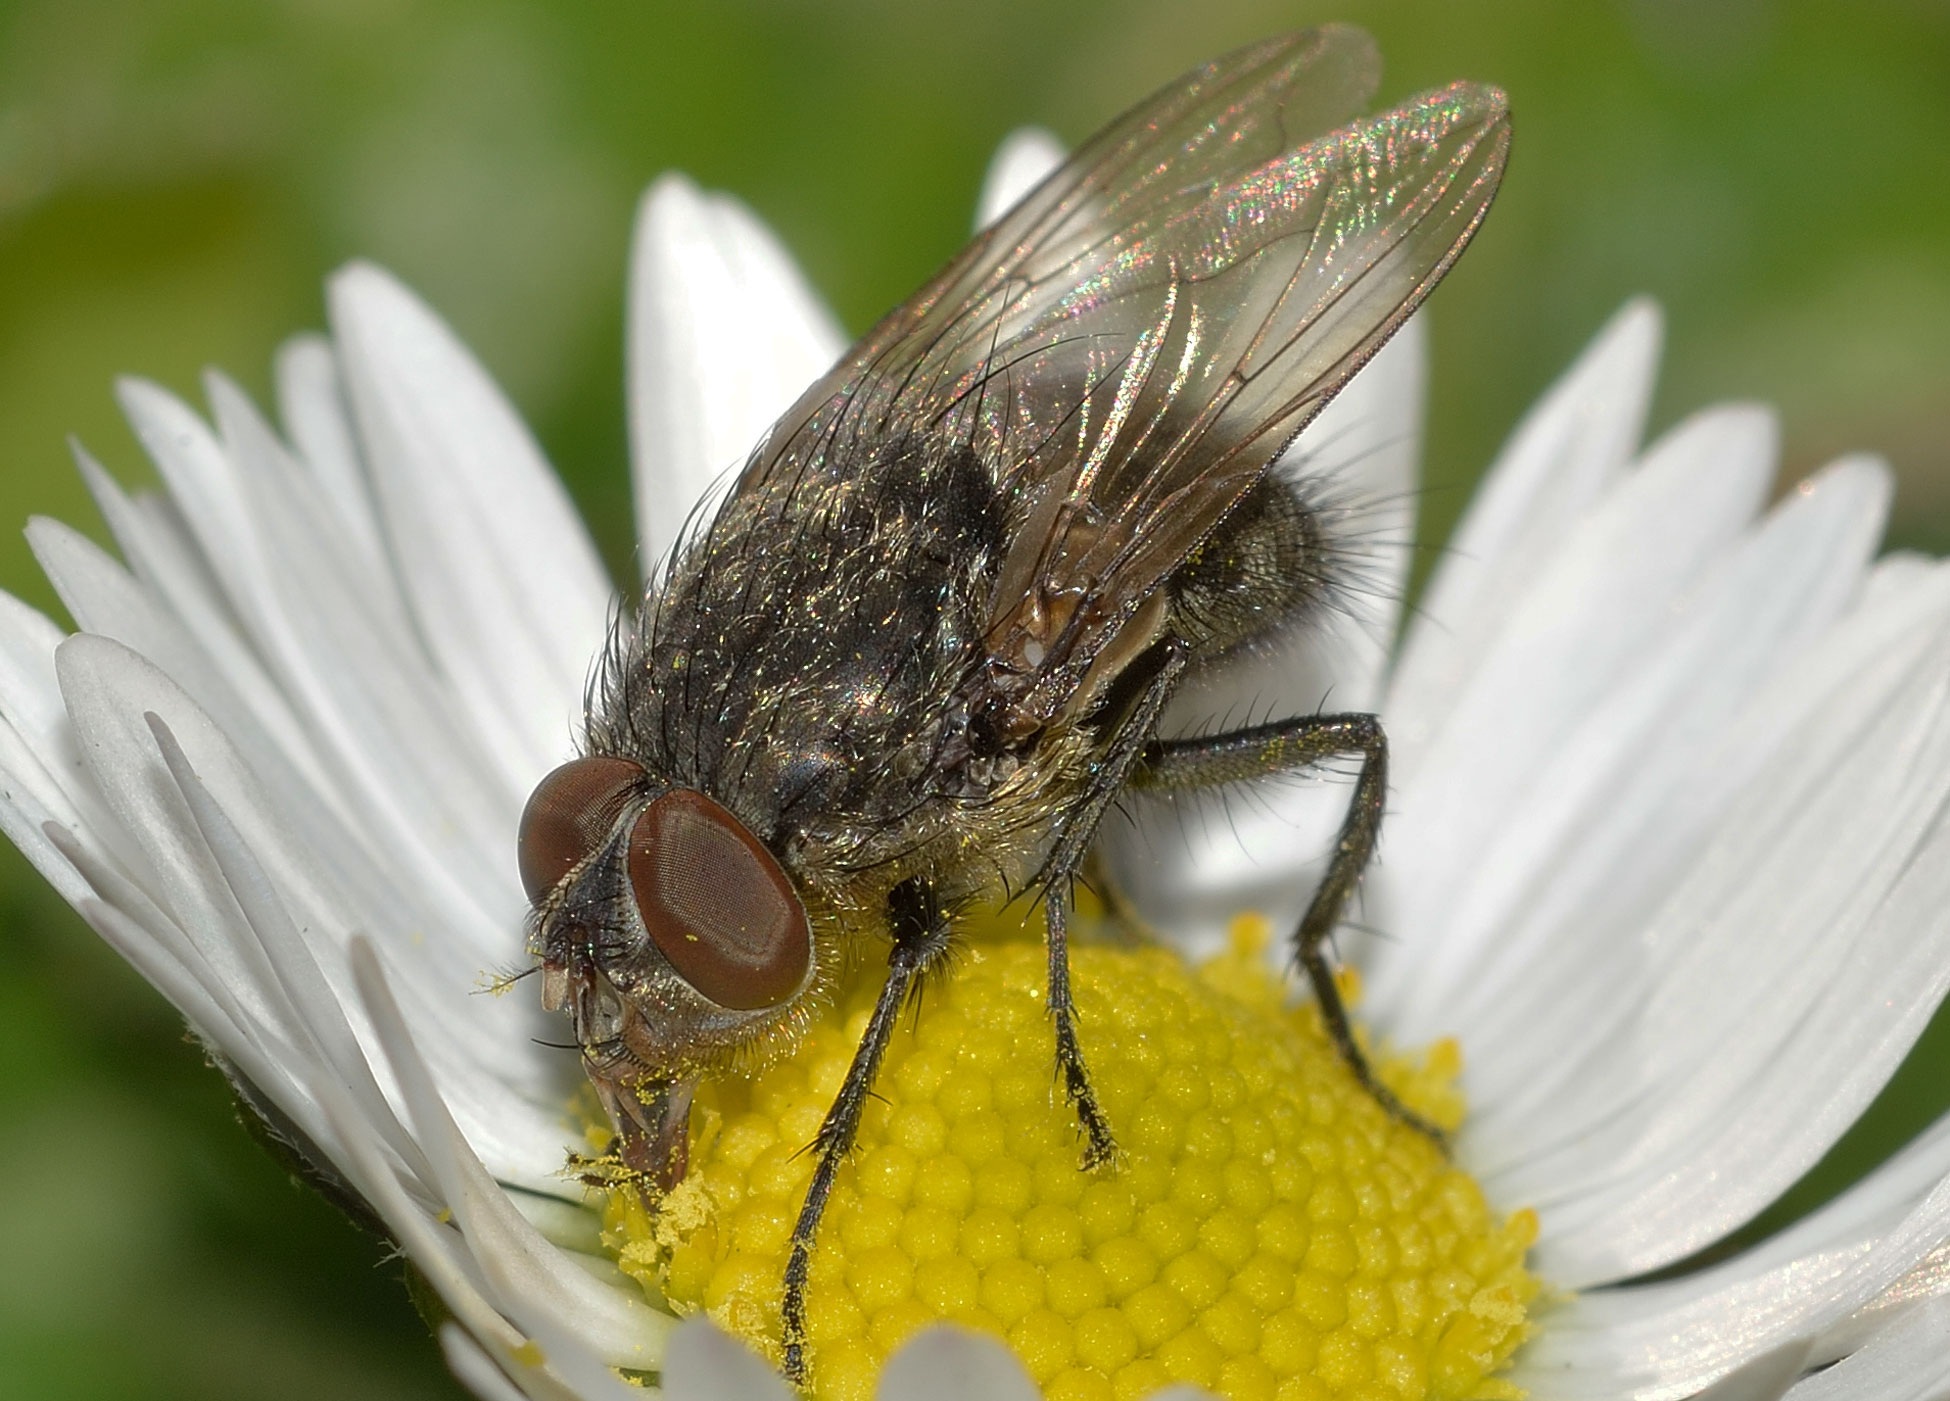
photography, flower, fly, pollen, insect, flora, fauna, invertebrate, close up, bee, insects, moscow, pest, nectar, diptera, macro photography, honey bee, membrane winged insect, lycaenid